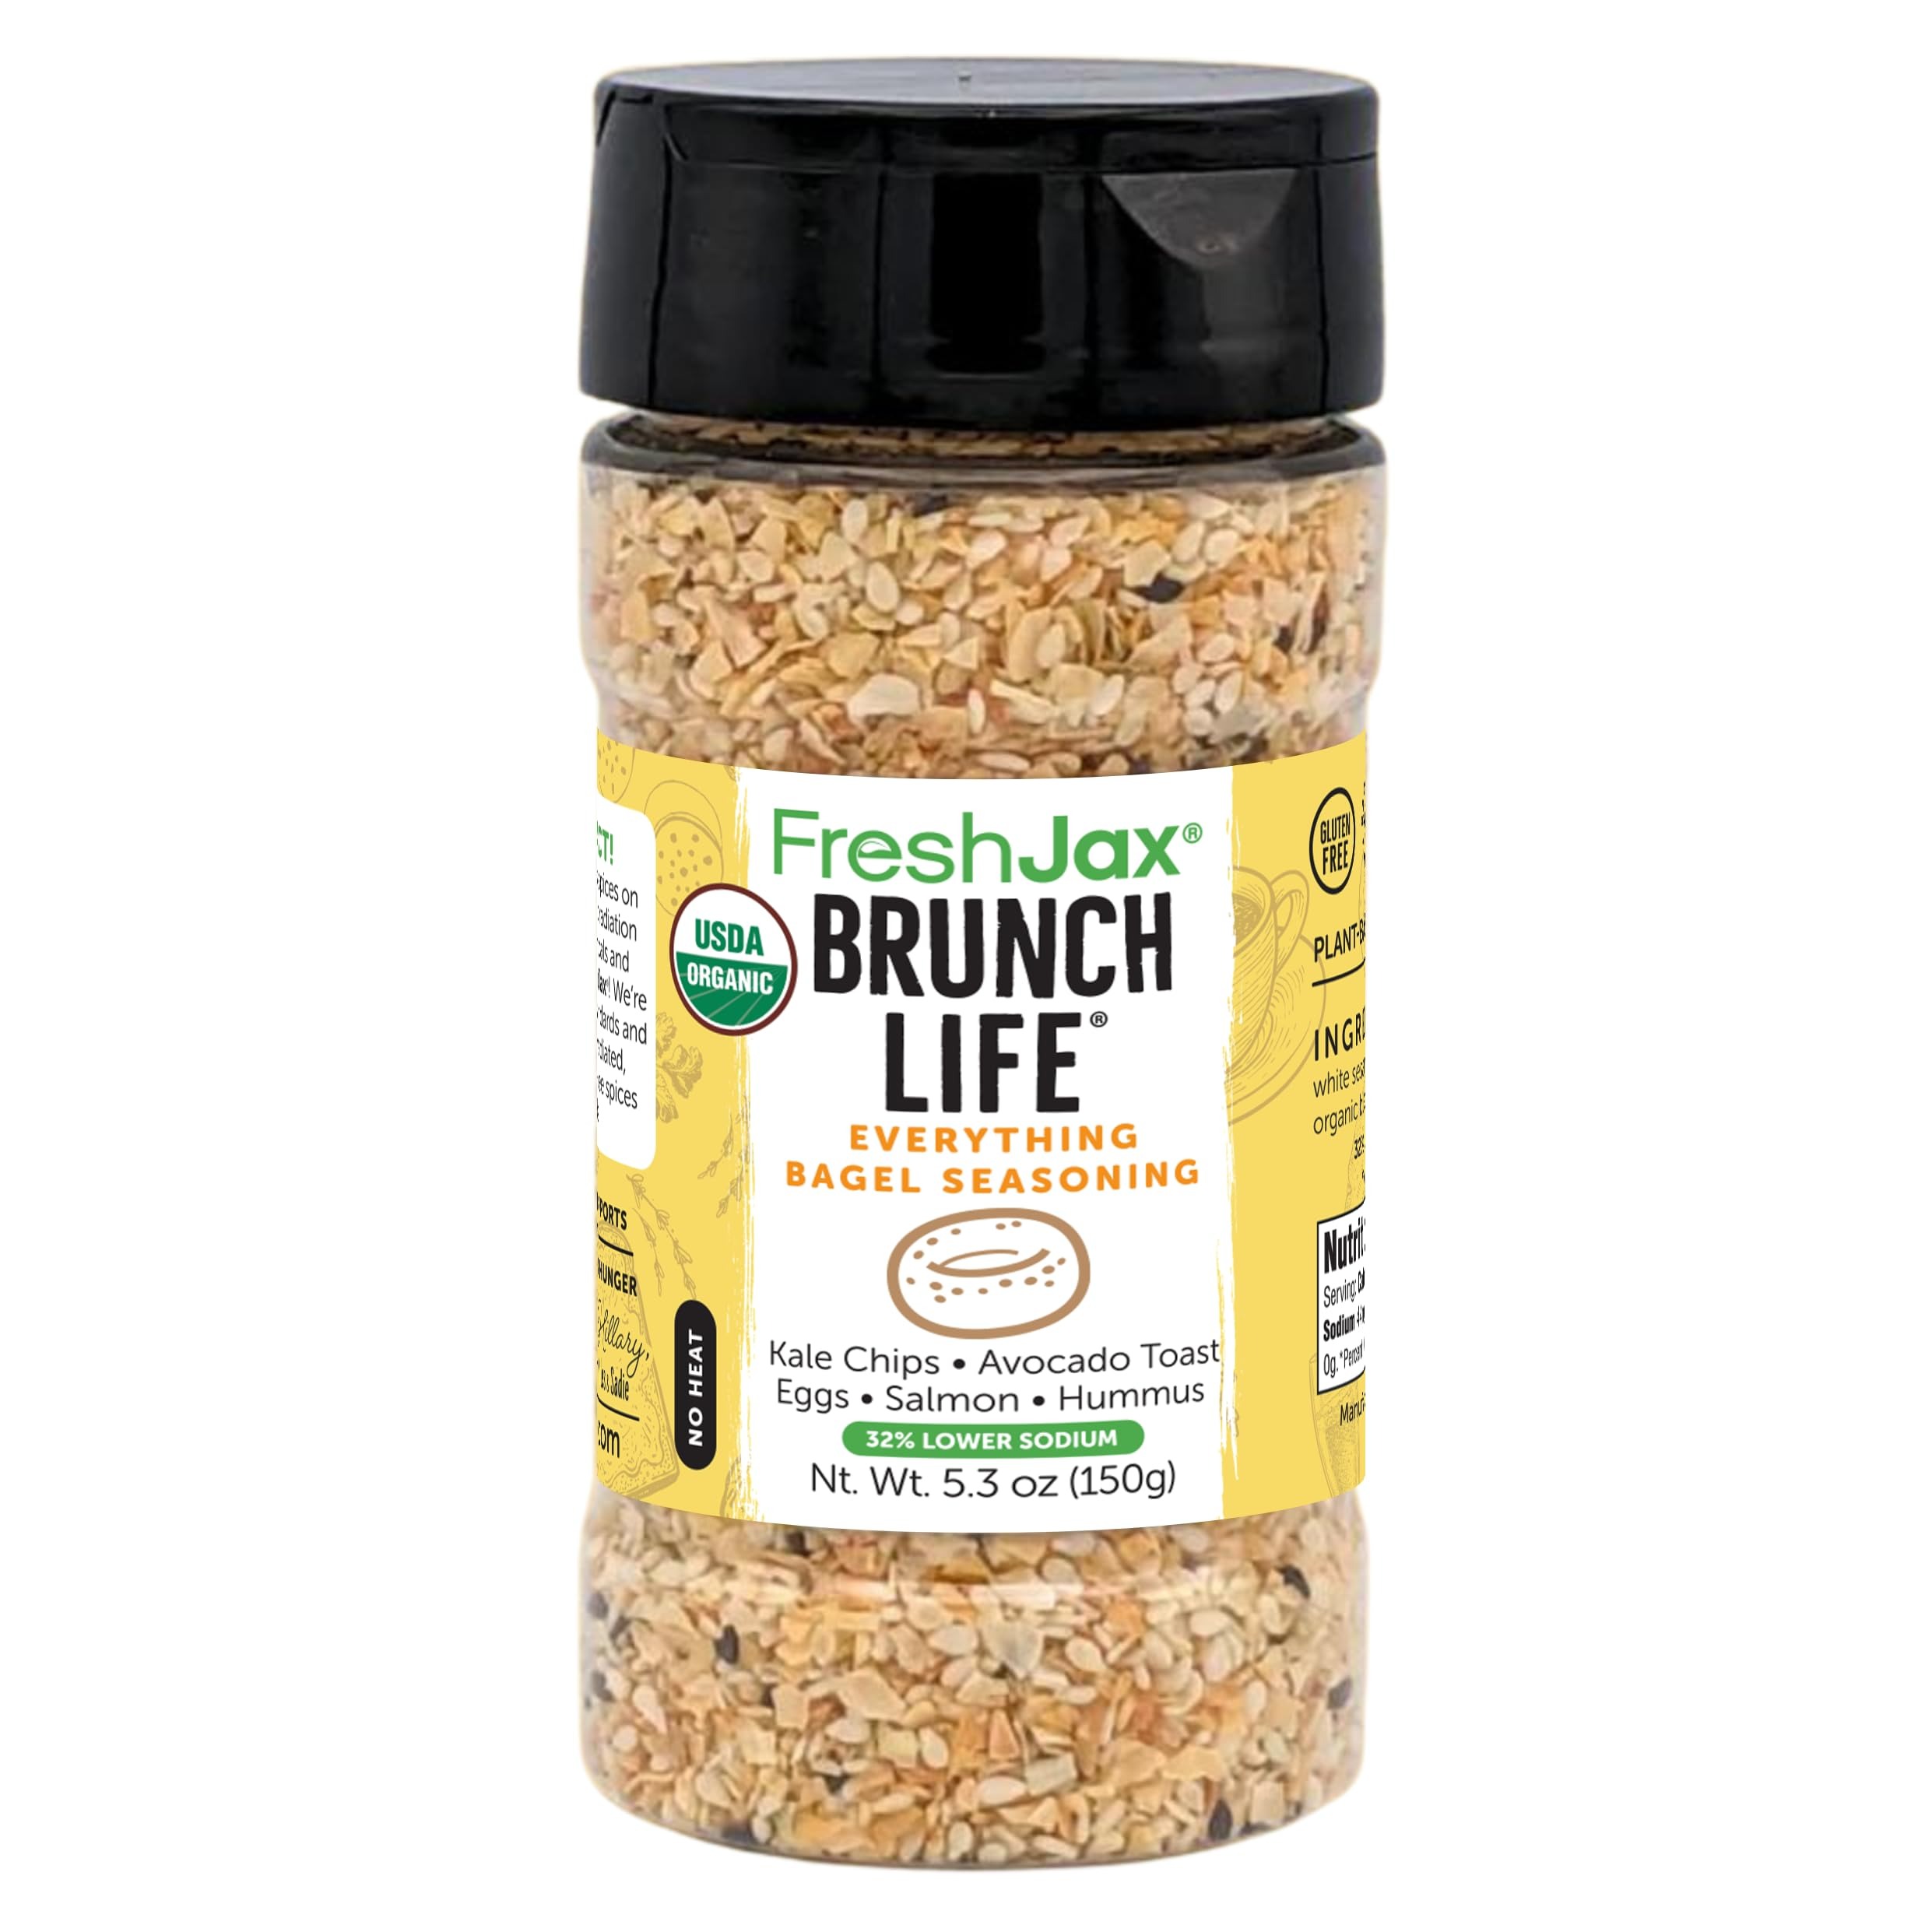
Item Name: FreshJax Organic Everything Bagel Seasoning - Brunch Life (5.0 oz Bottle) Non GMO, Gluten Free, Keto, Paleo, No Preservatives Everything Bagel Seasoning Mix | Handcrafted in Jacksonville
Bullet Point 1: BRUNCH LIFE EVERYTHING BAGEL SEASONING : Seeking a hassle-free, tasty start to your day? Brunch Life has you covered! With its delightful blend of onion, garlic, sesame, poppy seeds, and Himalayan pink salt, it effortlessly elevates any dish into a delicious nod to the iconic everything bagel.
Bullet Point 2: VERSATILE SEASONING : Elevate your mornings with Brunch Life, a delectable seasoning blend designed to enhance your breakfast favorites. It effortlessly adds a burst of flavor to eggs, avocado toast, breakfast potatoes, and more.
Bullet Point 3: ORGANIC & KOSHER SPICES : Hand-crafted in small batches for rich flavor, FreshJax spices and seasonings are made with premium organic ingredients. Gluten-free, vegan, non-GMO, and no artificial flavors, ensuring bold taste in every dish.
Bullet Point 4: EASY-TO-USE LARGE SHAKER BOTTLE: Packed in a large BPA-Free, dual-sided shaker bottle, it ensures easy, precise seasoning for flavorful meals. Say goodbye to guesswork—shake for perfection in every bite.
Bullet Point 5: KITCHEN ESSENTIALS : Effortlessly enhance any dish with this must-have all around seasoning set. Sprinkle on or use as a grill/roast rub. Perfect for chefs or novices, our spices and seasonings sets guarantee flavorful success in every meal.
Bullet Point 6: SUPPORTS A CAUSE: With every purchase, you help fight childhood hunger; FreshJax is committed to making a difference, one meal at a time
Product Description: BRUNCH LIFE; A great way to start any day with delicious, gourmet spices. This flavorful mix of seeds and spices can spice up more than just bagels. Try it on avocado toast, eggs, veggies, and more. Recipe Ideas: Avocado Toast, Eggs, Salmon, Hummus, Grits, Kale Chips Ingredients: Organic onion, organic white sesame seeds, organic garlic, Himalayan pink salt, organic black sesame seeds, organic poppy seeds.
Value: 5.0
Unit: Ounce

Price: 16.99